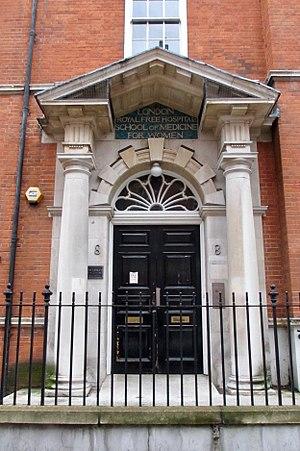
London School of Medicine for Women - Free Hospital, London, Hunter Street
Le Royal Free Hospital est un centre hospitalier universitaire londonien. L'hôpital fait partie de la Royal Free London NHS Foundation Trust.
Florence Ada Stoney est une médecin irlandaise et la première femme radiologue au Royaume-Uni. Pendant la Première Guerre mondiale, elle sert à l'étranger en tant que chef du service de radiologie et du personnel des hôpitaux de fortune.
La London School of Medicine for Women ou École de médecine pour les femmes, créée à Londres en 1874, est la première faculté de médecine anglaise ouverte aux femmes. Elle a fusionné en 1998 avec l'University College Hospital et fait désormais partie de la University College Medical School.